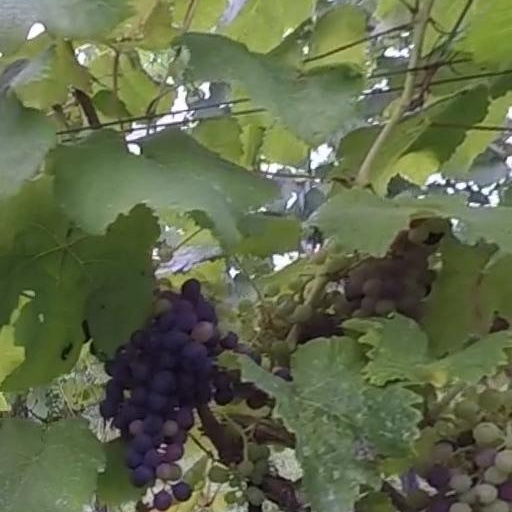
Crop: grape